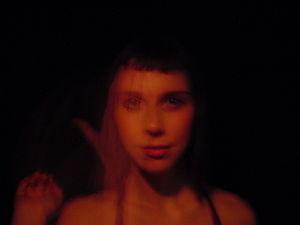
Nathalie Daoust, née le 31 mars 1977 à Montréal, est une photographe et artiste contemporaine canadienne. Elle utilise l’espace et la lumière comme des moyens pour étudier la création de soi, elle construit des mondes qui dévoilent les impulsions contradictoires qui nous animent.